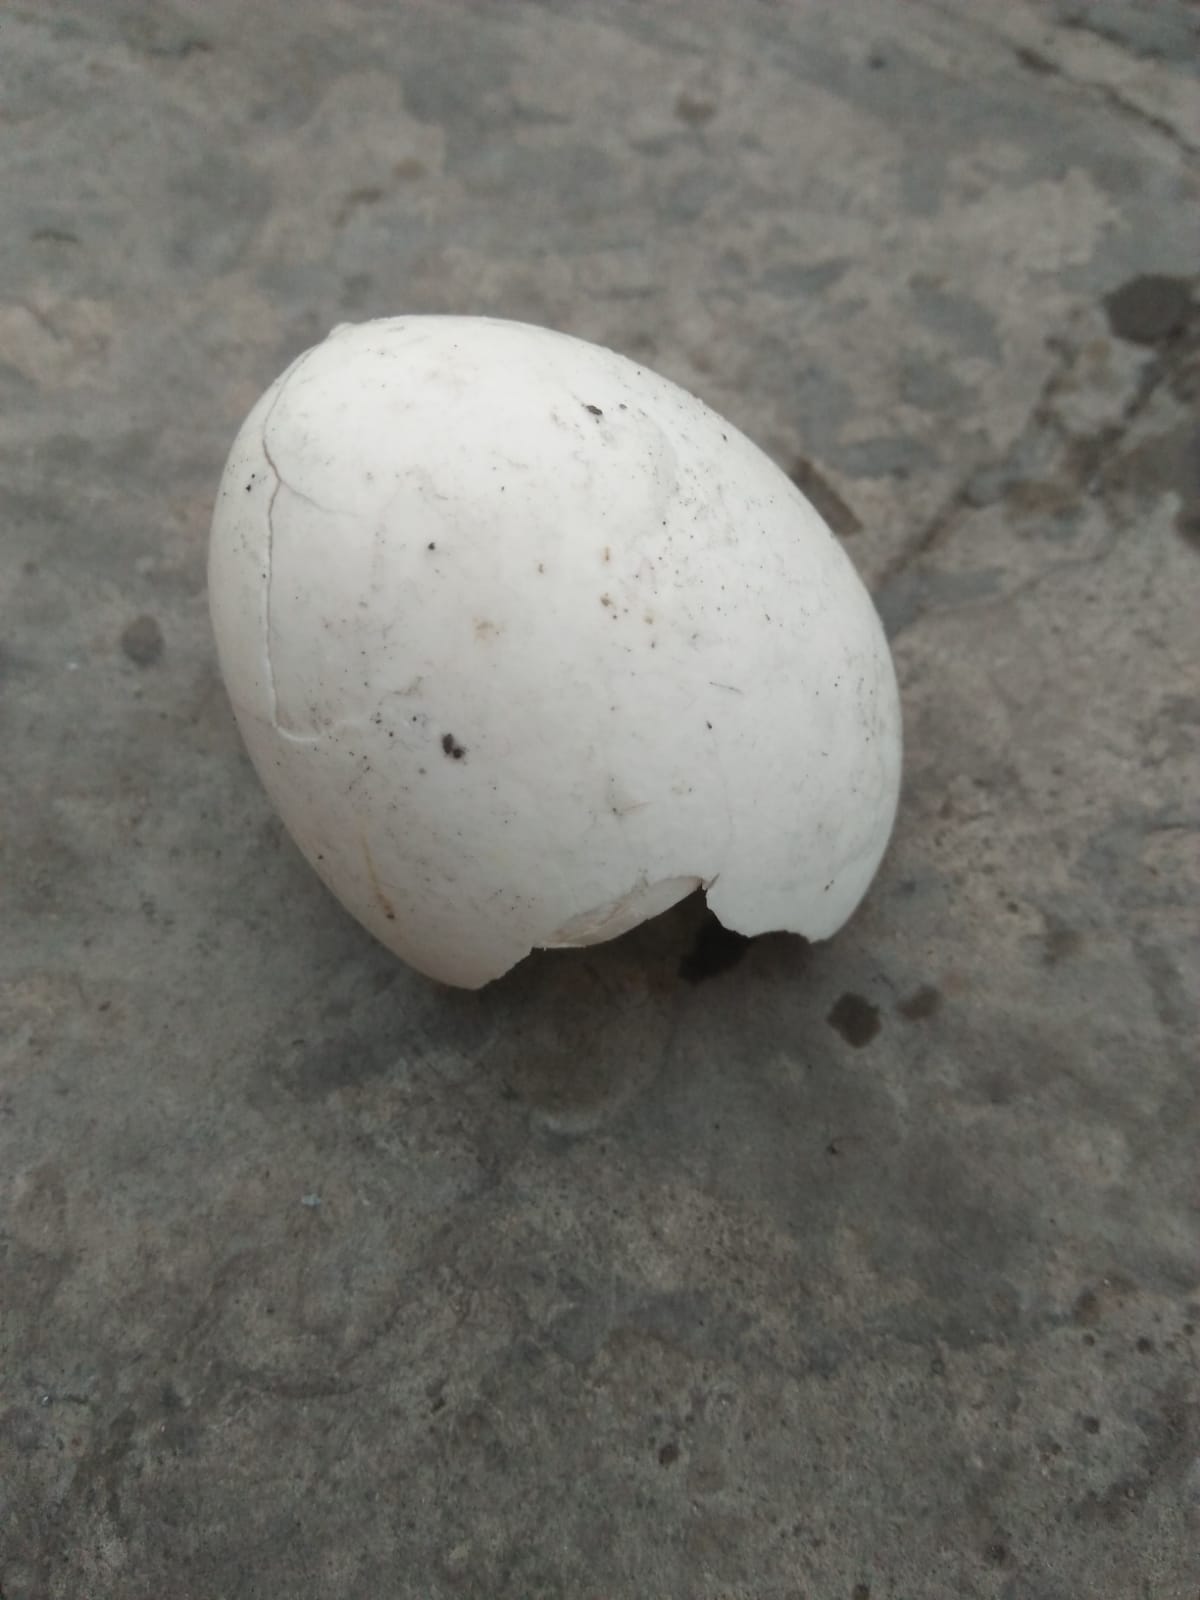
Label: eggshells